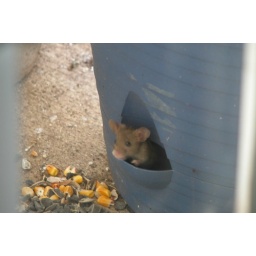
Our little guest - Molly the Mouse who lived in the flower pot